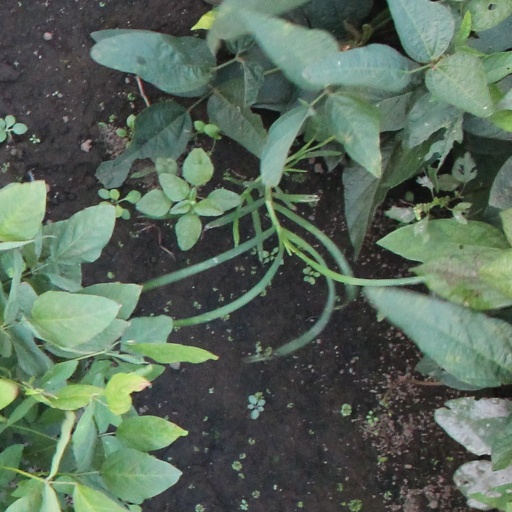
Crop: soybean